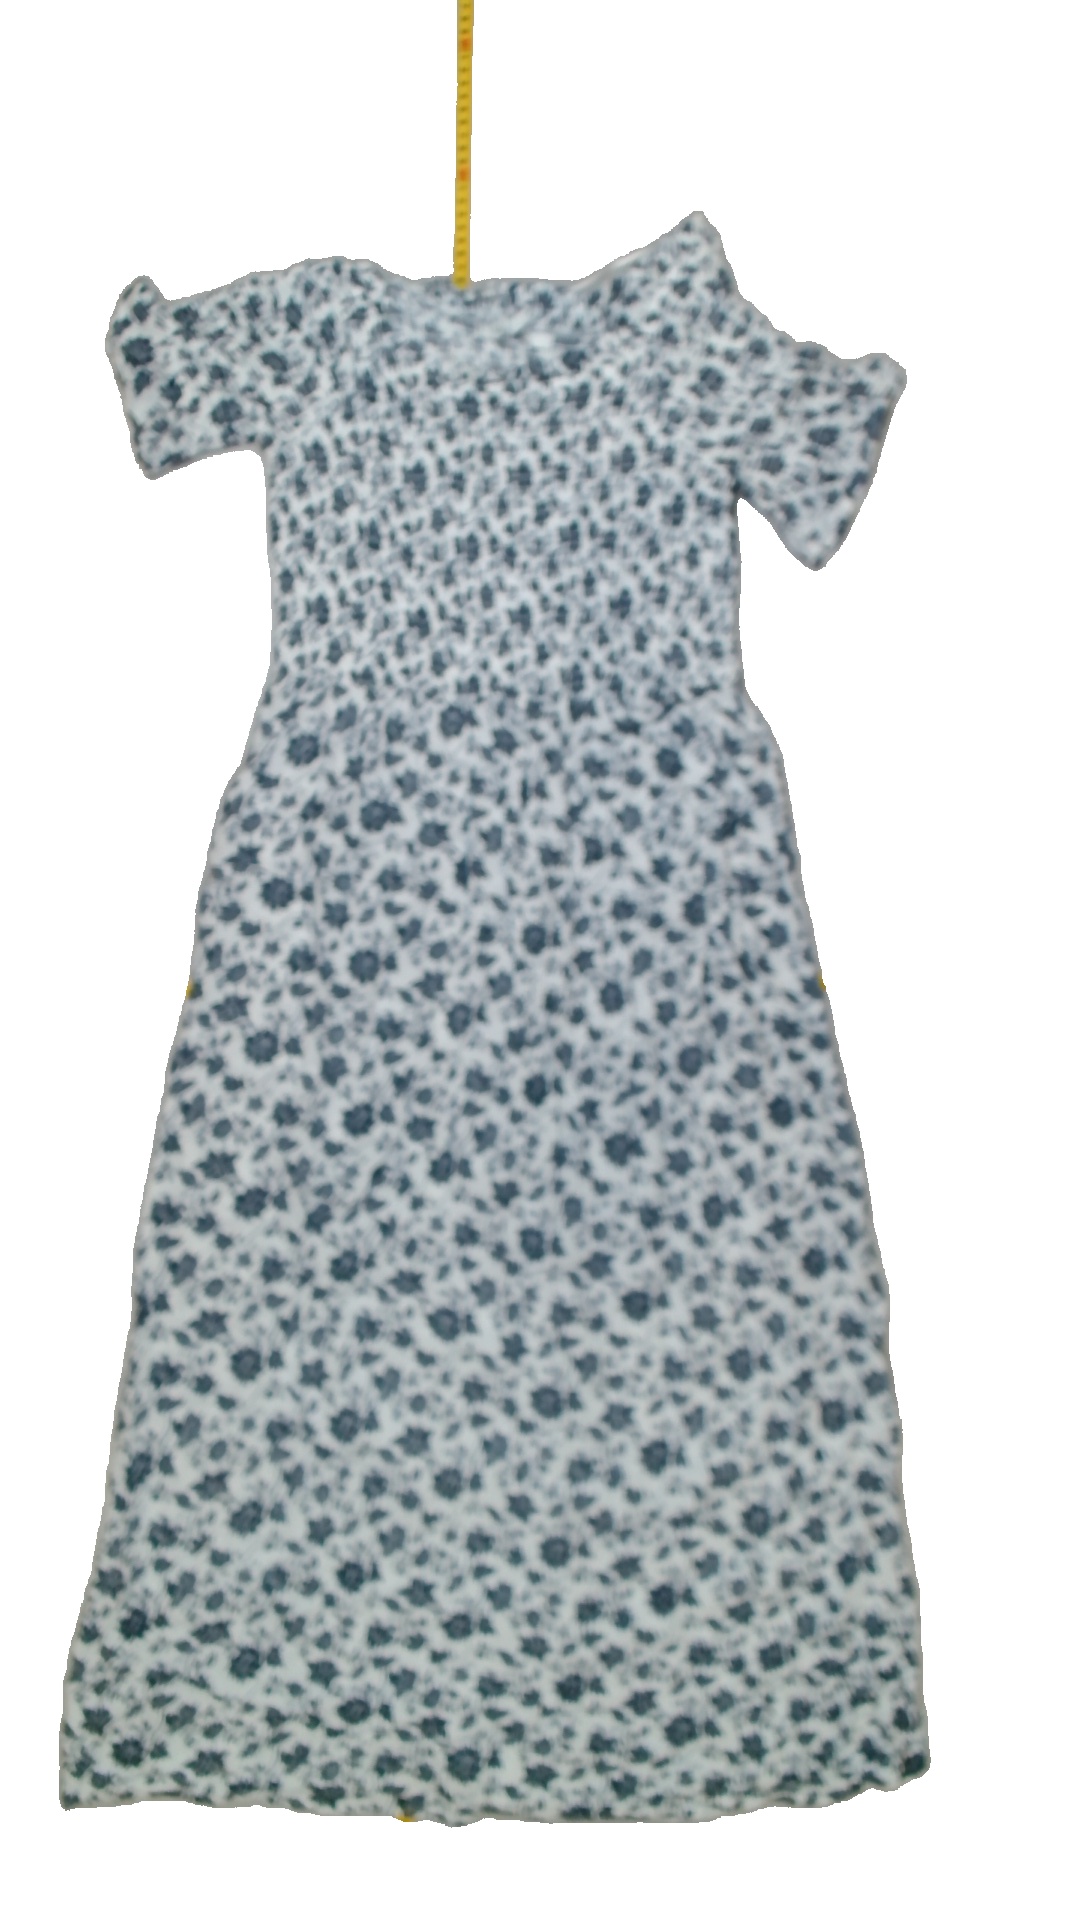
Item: Dress (Ladies)
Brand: Kappahl
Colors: Multicolor
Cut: C-collar, Long, Loose
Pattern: Floral print
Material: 100%viscose
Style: No trend
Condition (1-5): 5
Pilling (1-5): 5
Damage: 0
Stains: No
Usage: Reuse
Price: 50-100